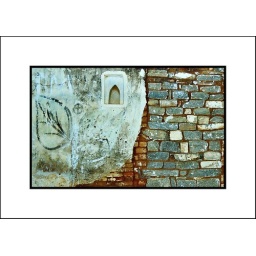
Detail of a wall from a dilapidated house in Krishnagiri.